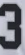
Number: 3